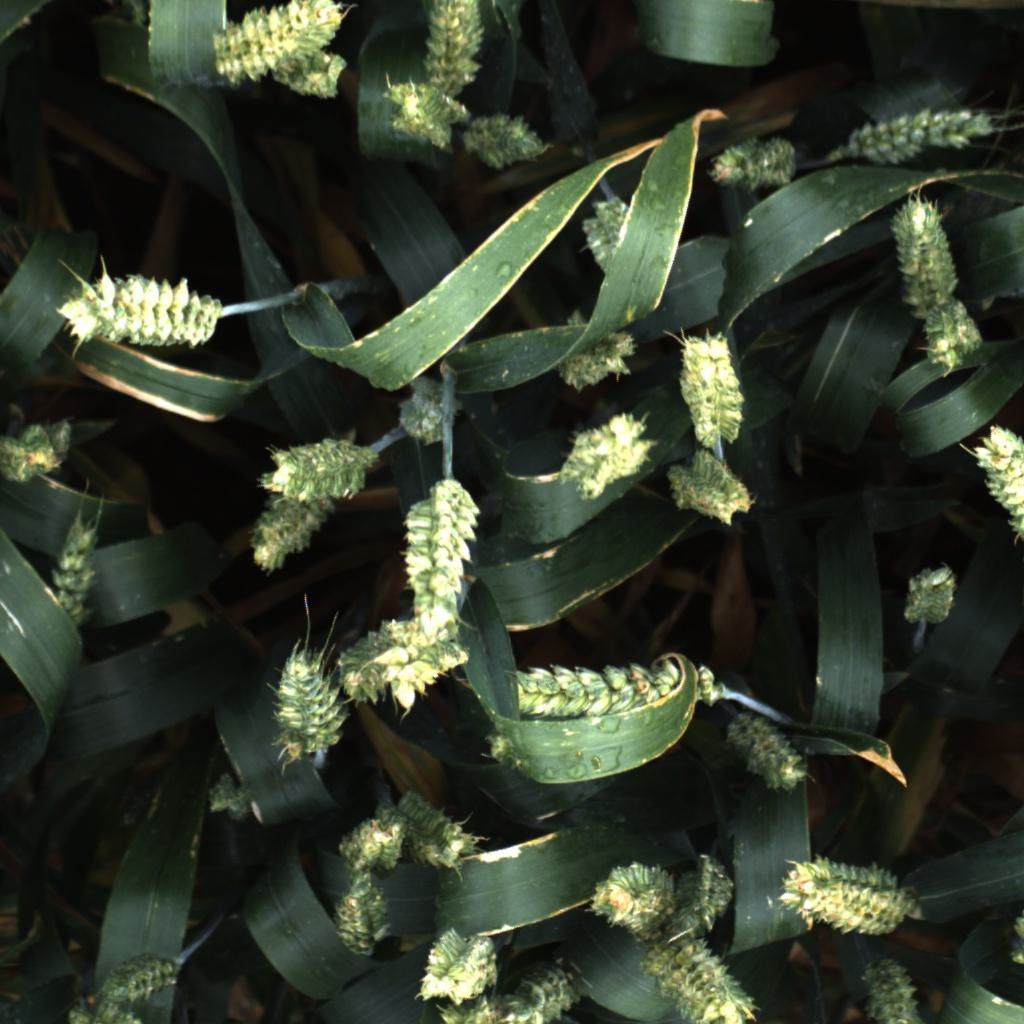
Country: UK
Location: Rothamsted
Wheat development stage: Filling - Ripening